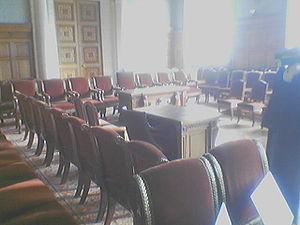
La Cour des comptes, l’une des salles de réunion.